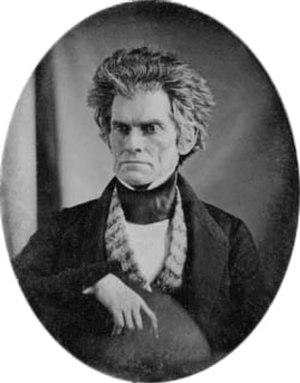
Amerikanske vicepræsidenter / Liste over vicepræsidenter i USA
John Calhoun
Vicepræsident er det næsthøjeste embede i USA efter præsidentembedet. Vicepræsidenten bliver valgt sammen med præsidenten og tager stillingen hvis præsidenten skulle dø, gå af eller blive afsat indenfor præsidentperioden. Vicepræsidenten er præsident og ordstyrer i USA's senat og har stemmeret ved stemmelighed, så at hans stemme i sådanne tilfælde bliver udslagsgivende. Embedet er således det eneste som har funktioner i både den udøvende gren og den lovgivende gren af statsmagten.